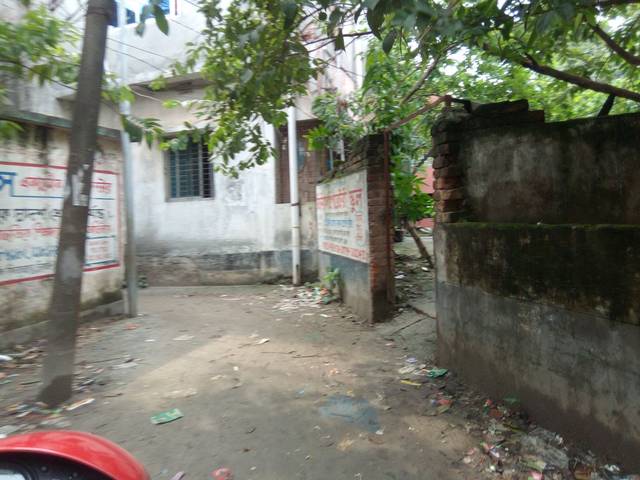
Region: Bangladesh
Coordinates: 23.75, 90.341